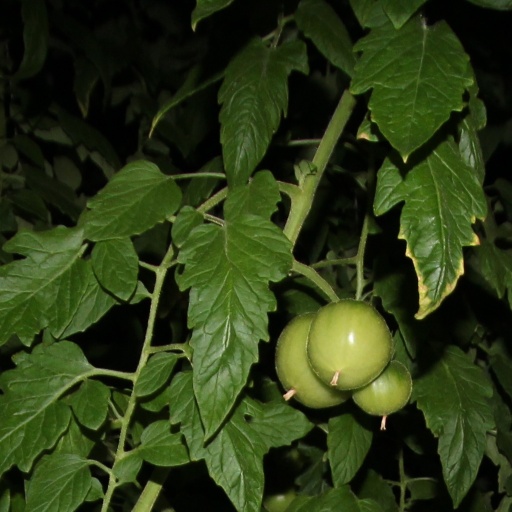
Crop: tomato